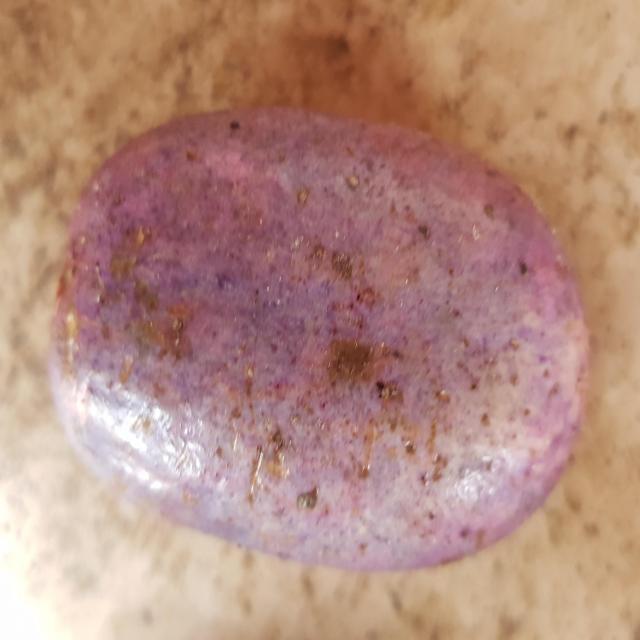
Plum grade: unaffected